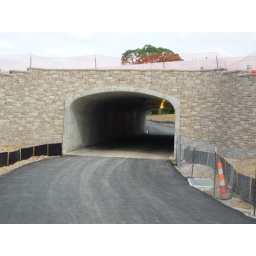
The new bike path/pedestrian tunnel under Hampton. It has lights and is about two car lanes wide! Very nice!